Stephen Sauvestre

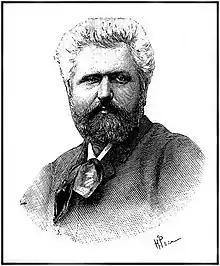
Stephen Sauvestre,

Charles Léon Stephen Sauvestre (26 December 1847 – 18 June 1919) was a French architect. He is notable for being one of the architects contributing to the design of the world-famous Eiffel Tower, built for the 1889 Universal Exposition in Paris, France.